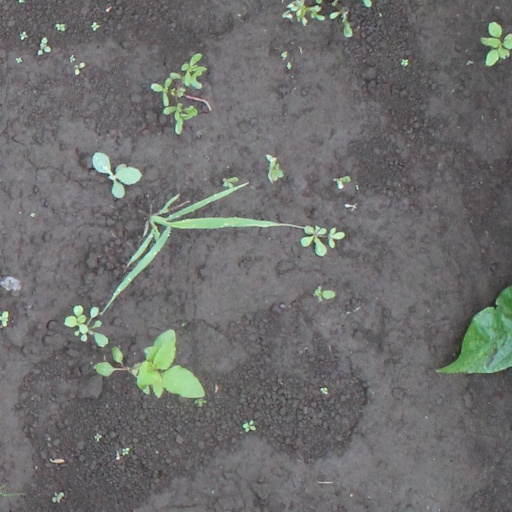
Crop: soybean